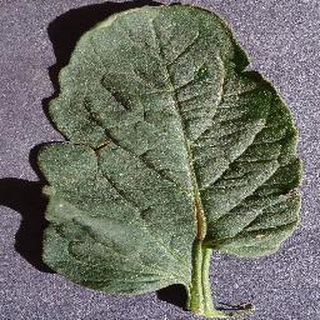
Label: healthy_tomato